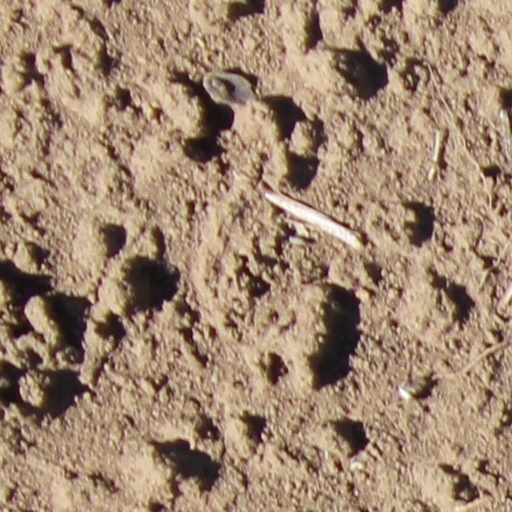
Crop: wheat